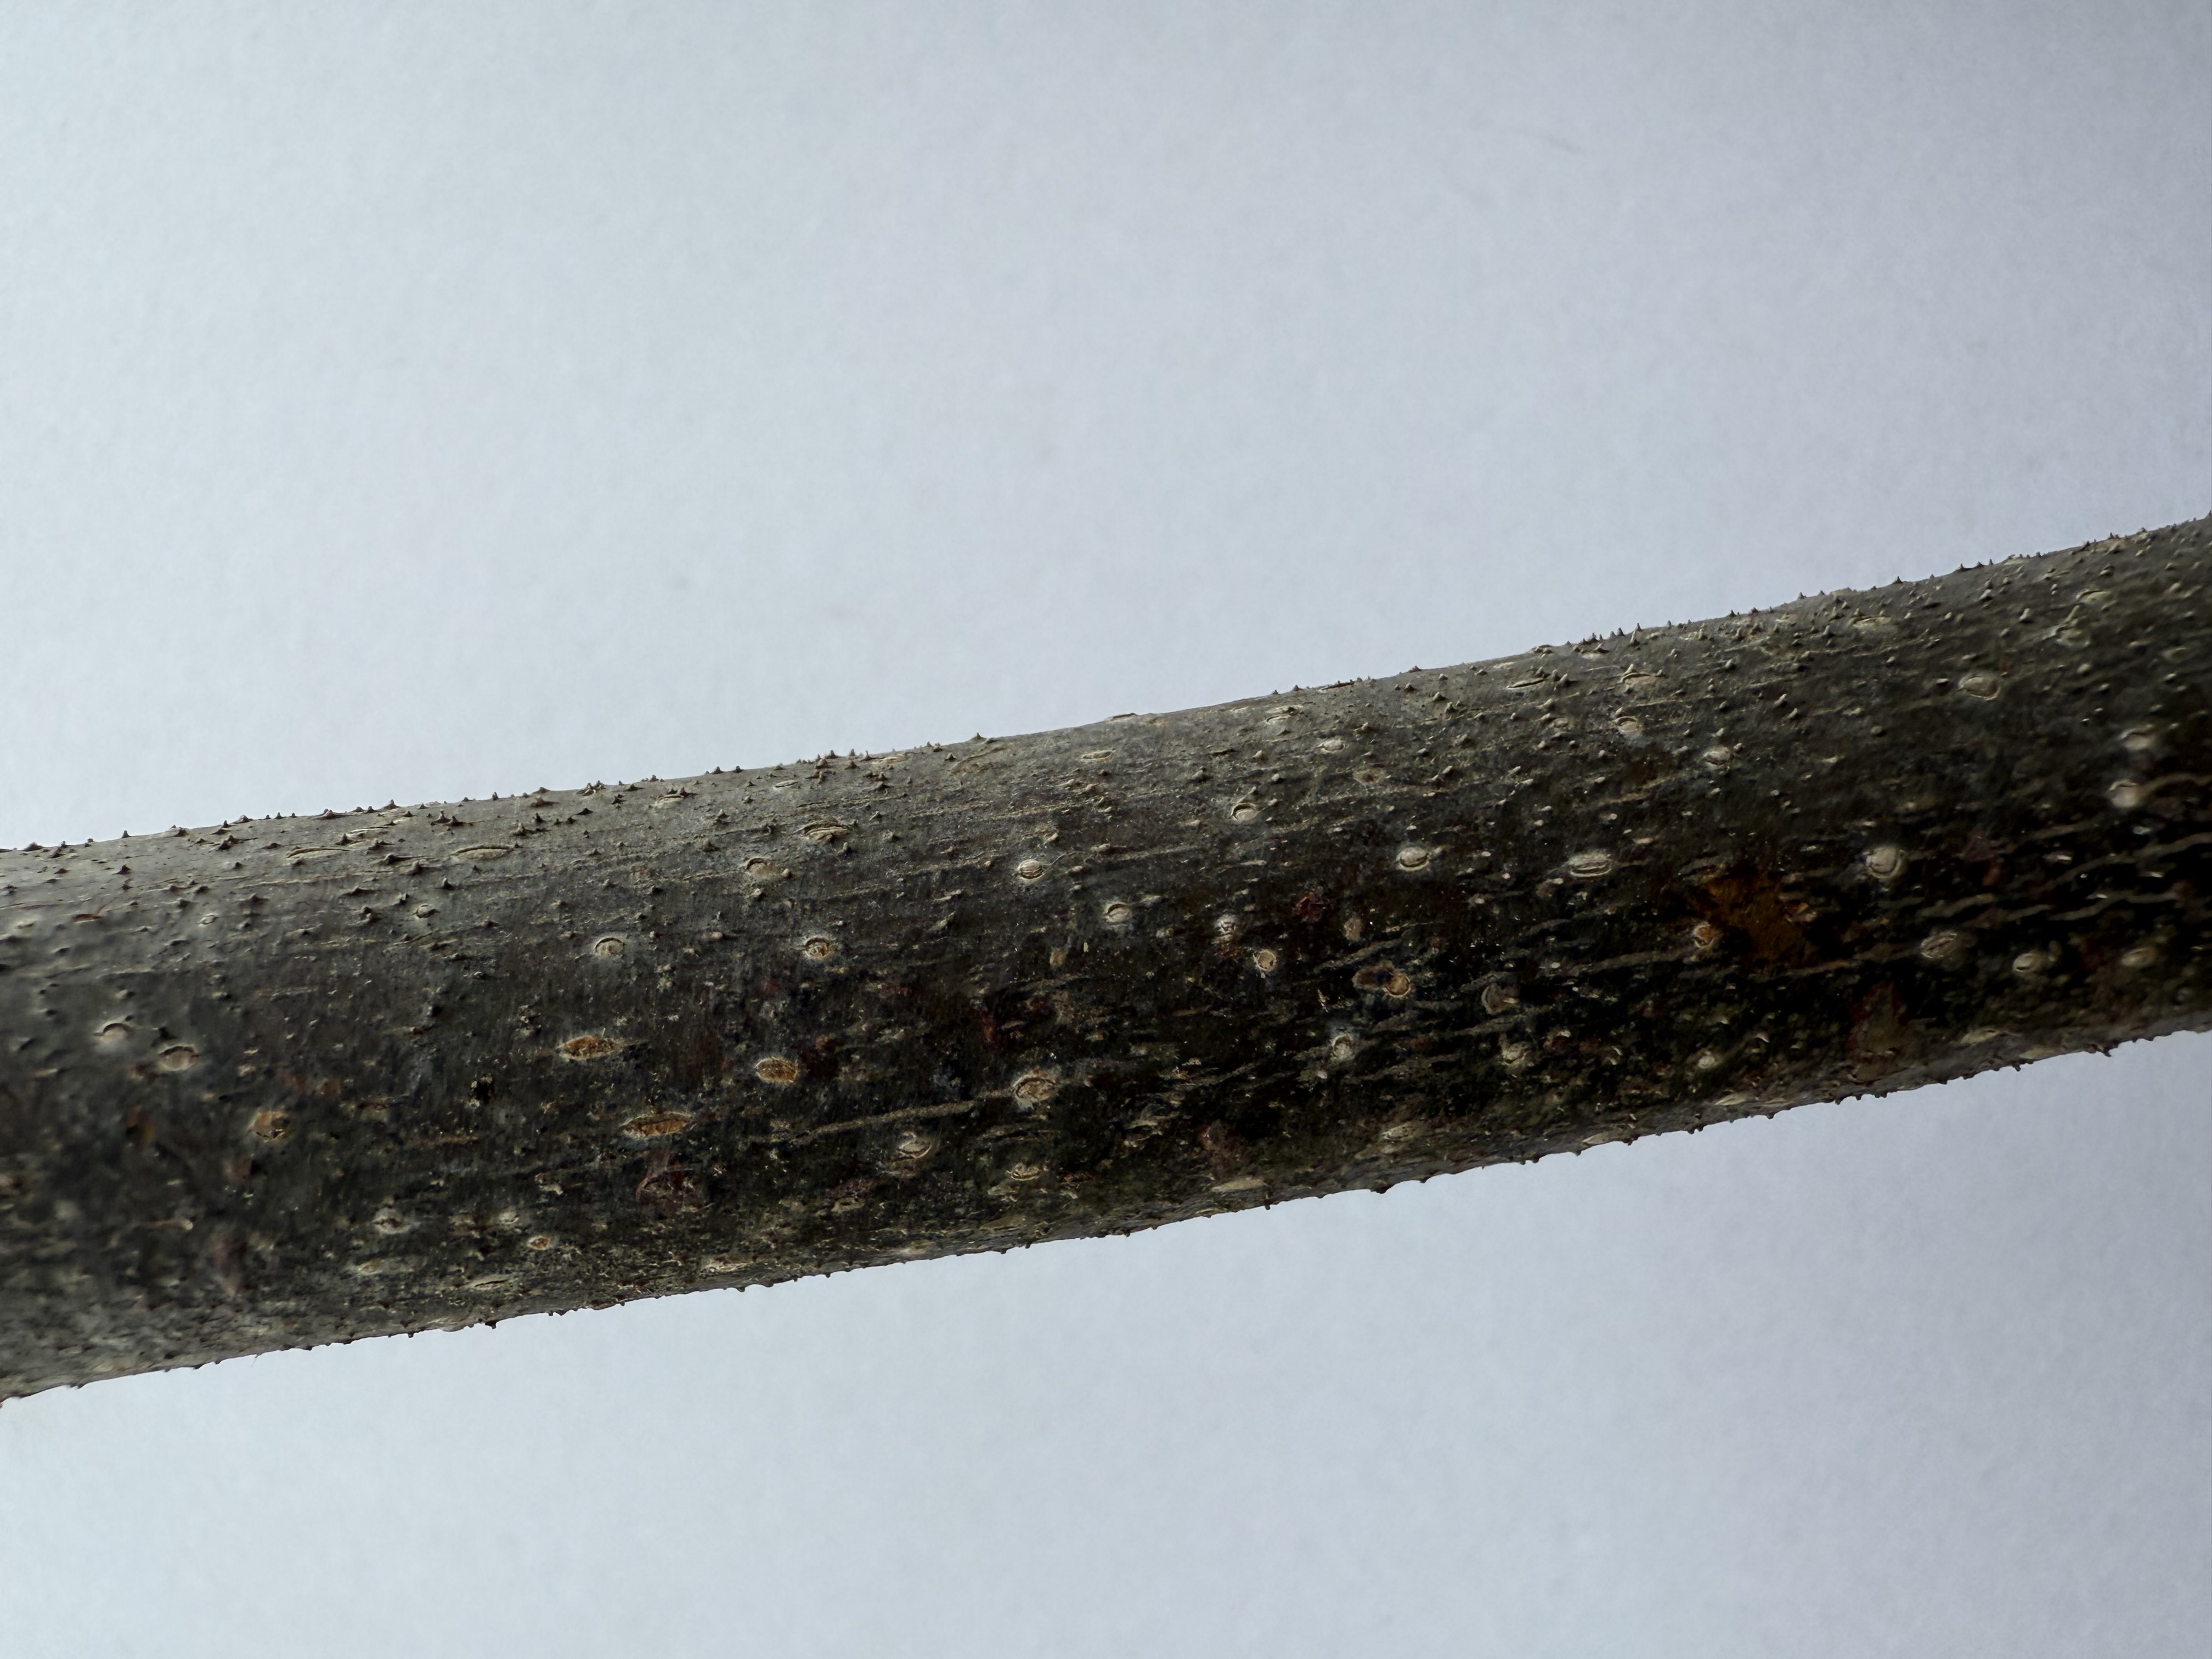
Variety: Kiwi